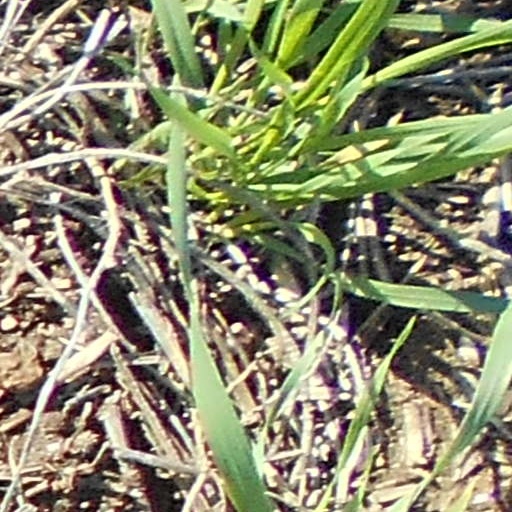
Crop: wheat